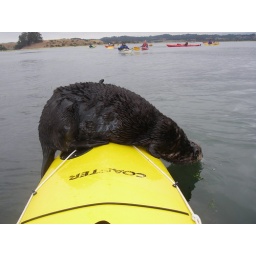
Female otter avoiding amorous male otters by jumping on kayak deck